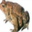
Label: frog